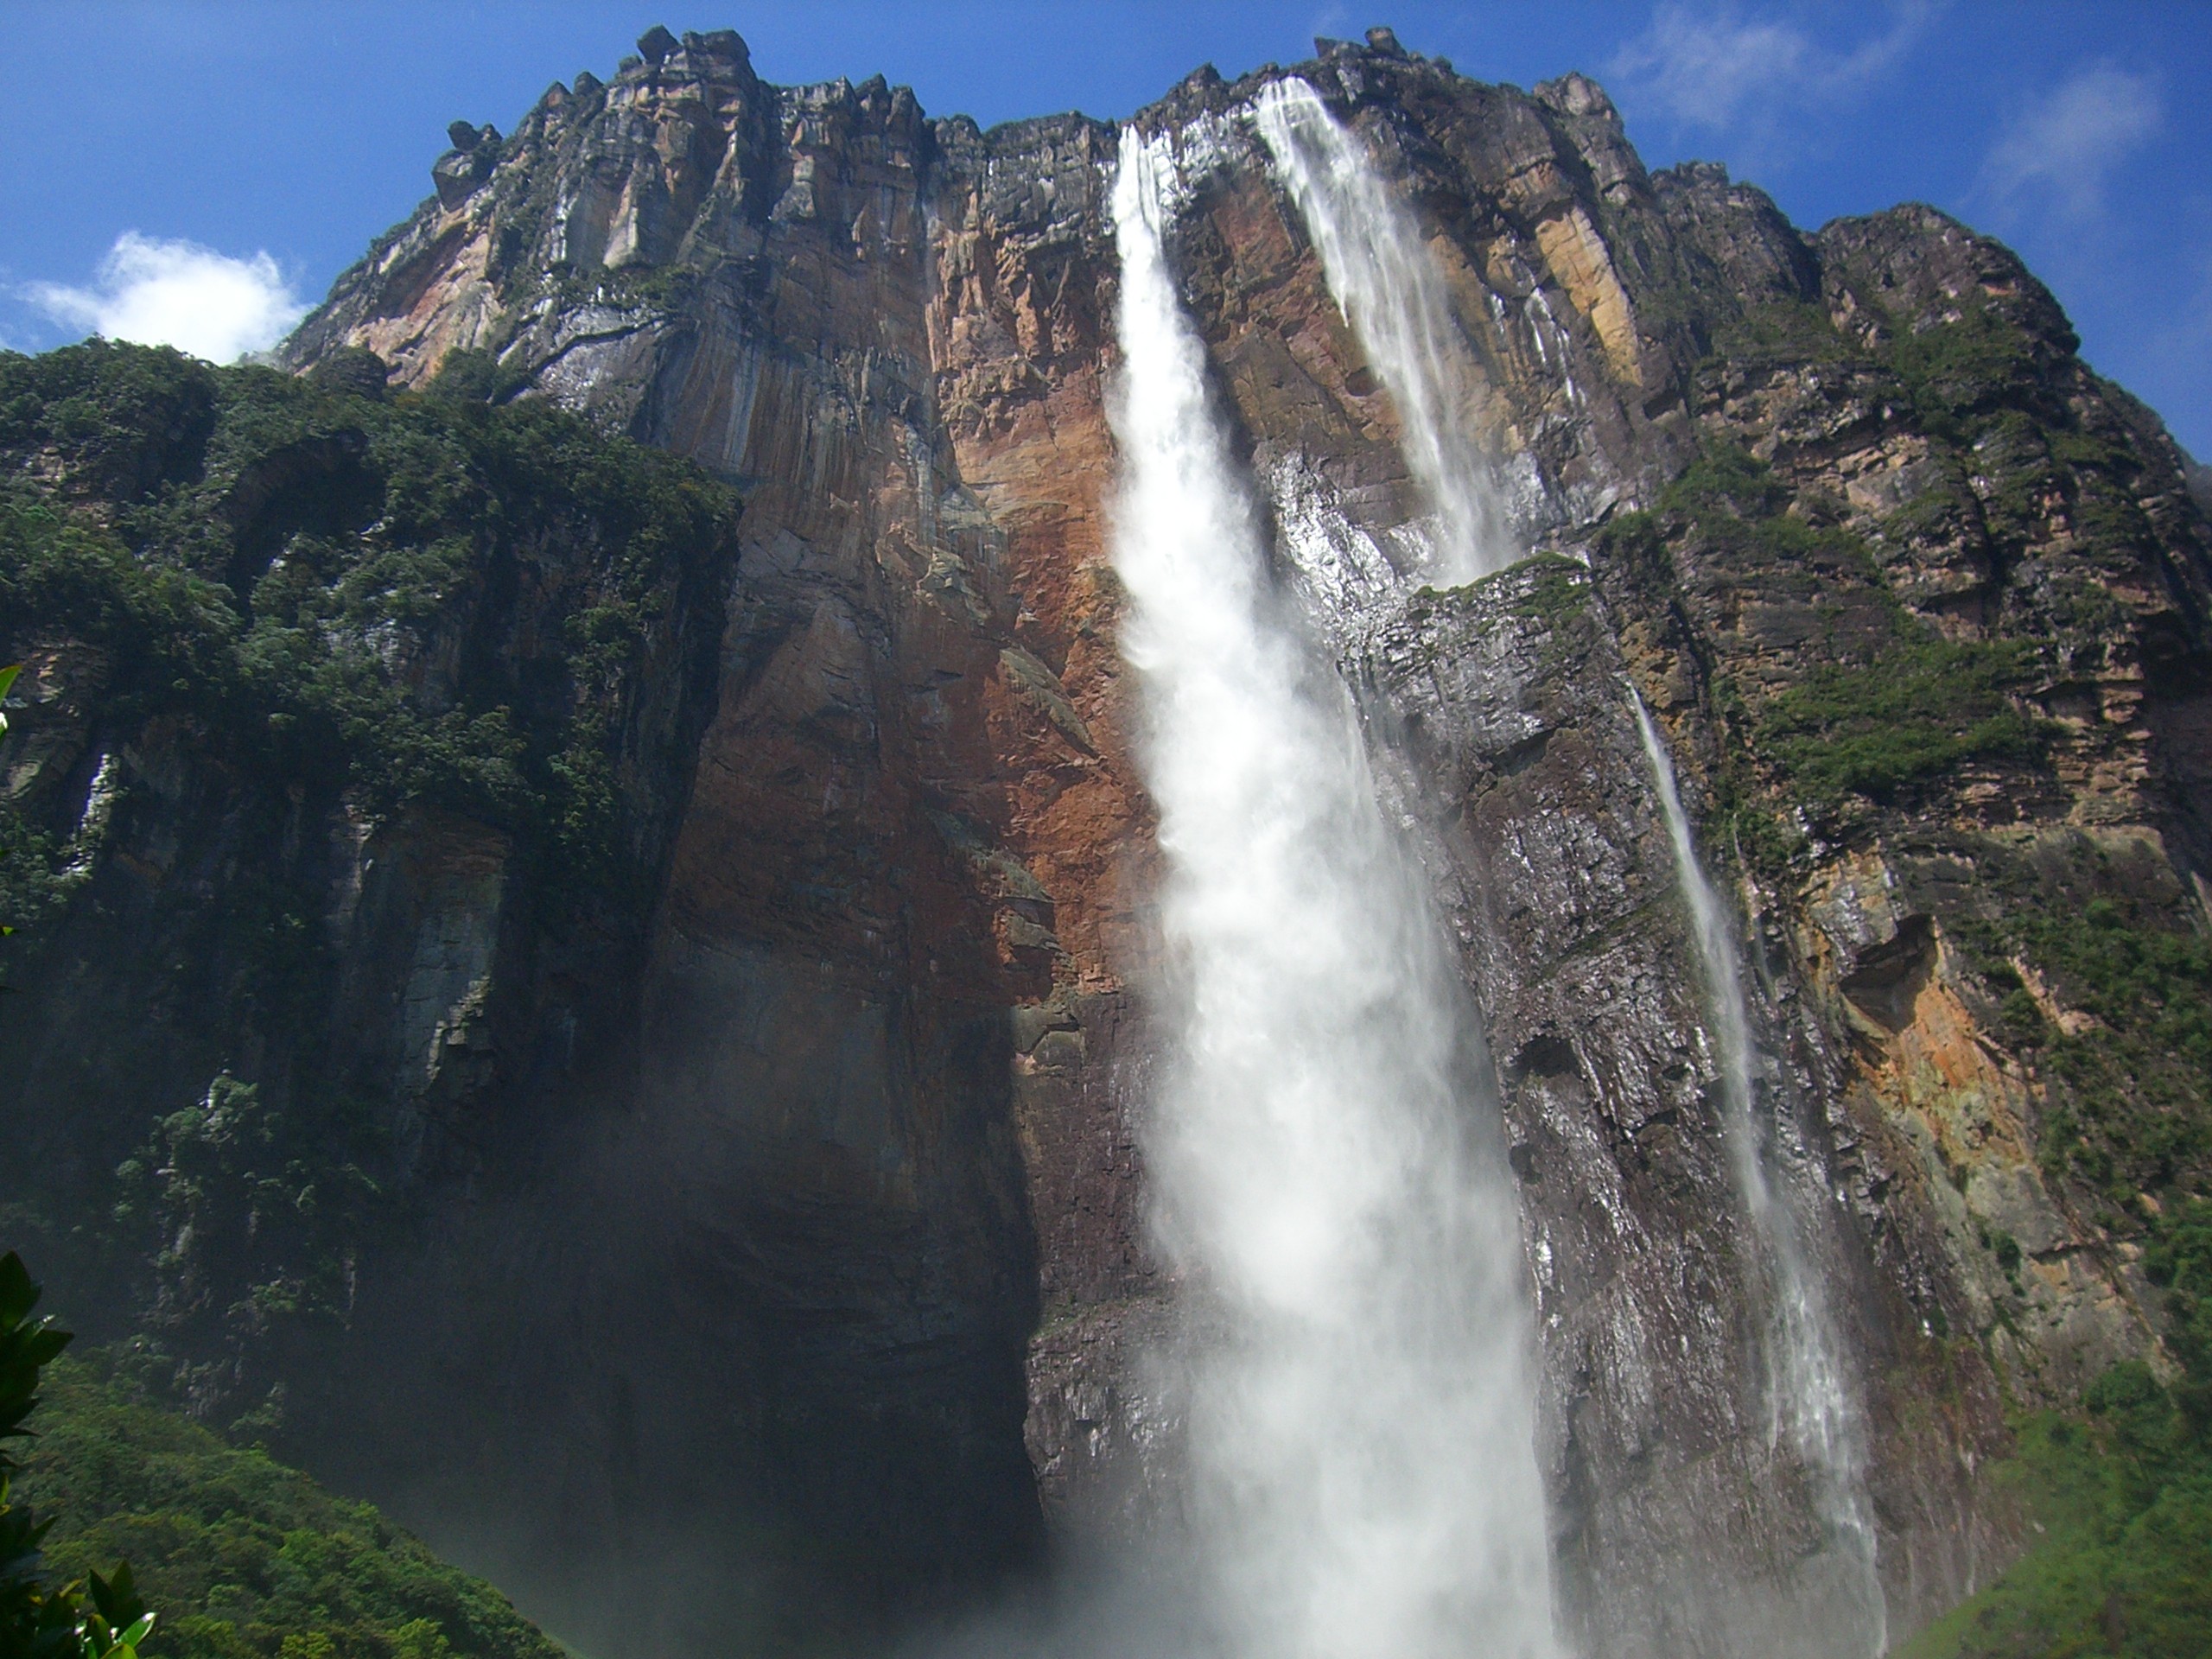
Landmark: Angel Falls